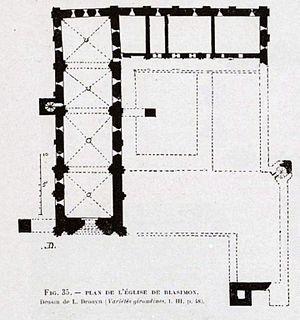
Abbaye Saint-Maurice de Blasimon Plan
L'abbaye Saint-Maurice est une ancienne abbaye catholique située sur la commune de Blasimon, dans le département de la Gironde et la région naturelle de l'Entre-deux-Mers, en France.